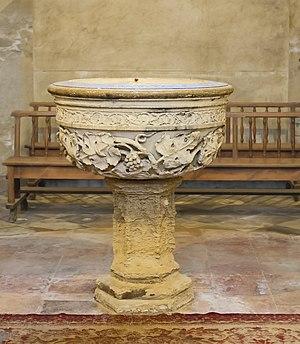
La cathédrale Saint-Étienne de Toulouse est une cathédrale catholique romaine du centre historique de Toulouse, dans le département de la Haute-Garonne. Elle a donné son nom au quartier qui l'entoure. On ne connaît pas les origines de la cathédrale. Ses premières traces datent de 1071, quand l'évêque Isarn décida de reconstruire l'édifice, alors en ruine. Son architecture est particulière car elle est composée d'éléments architecturaux de diverses époques. La cathédrale jouxte l'ancien palais épiscopal, aujourd'hui occupé par la préfecture.